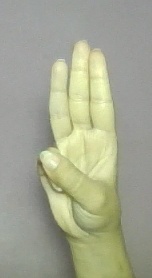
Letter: thaa